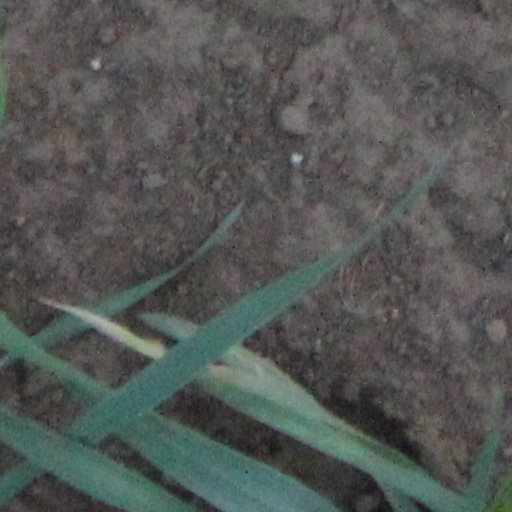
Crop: wheat